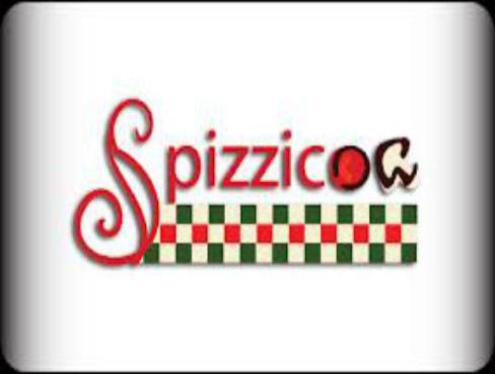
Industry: Food